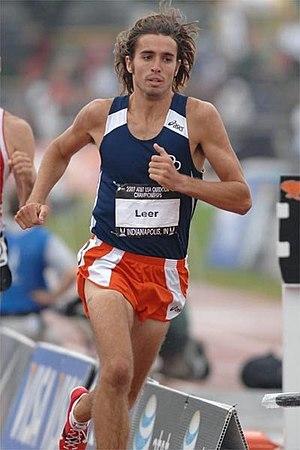
Will Leer est un athlète américain, spécialiste des courses de demi-fond.